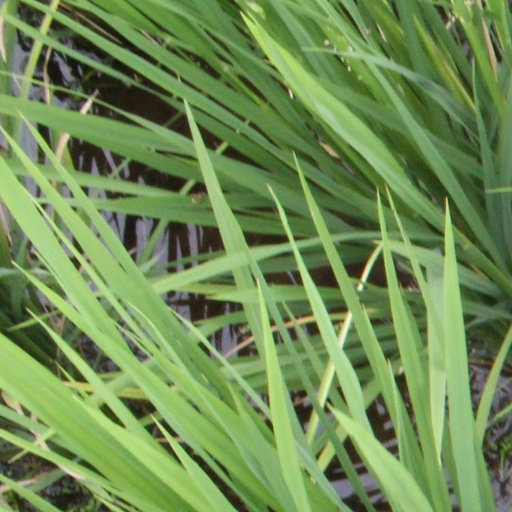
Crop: rice